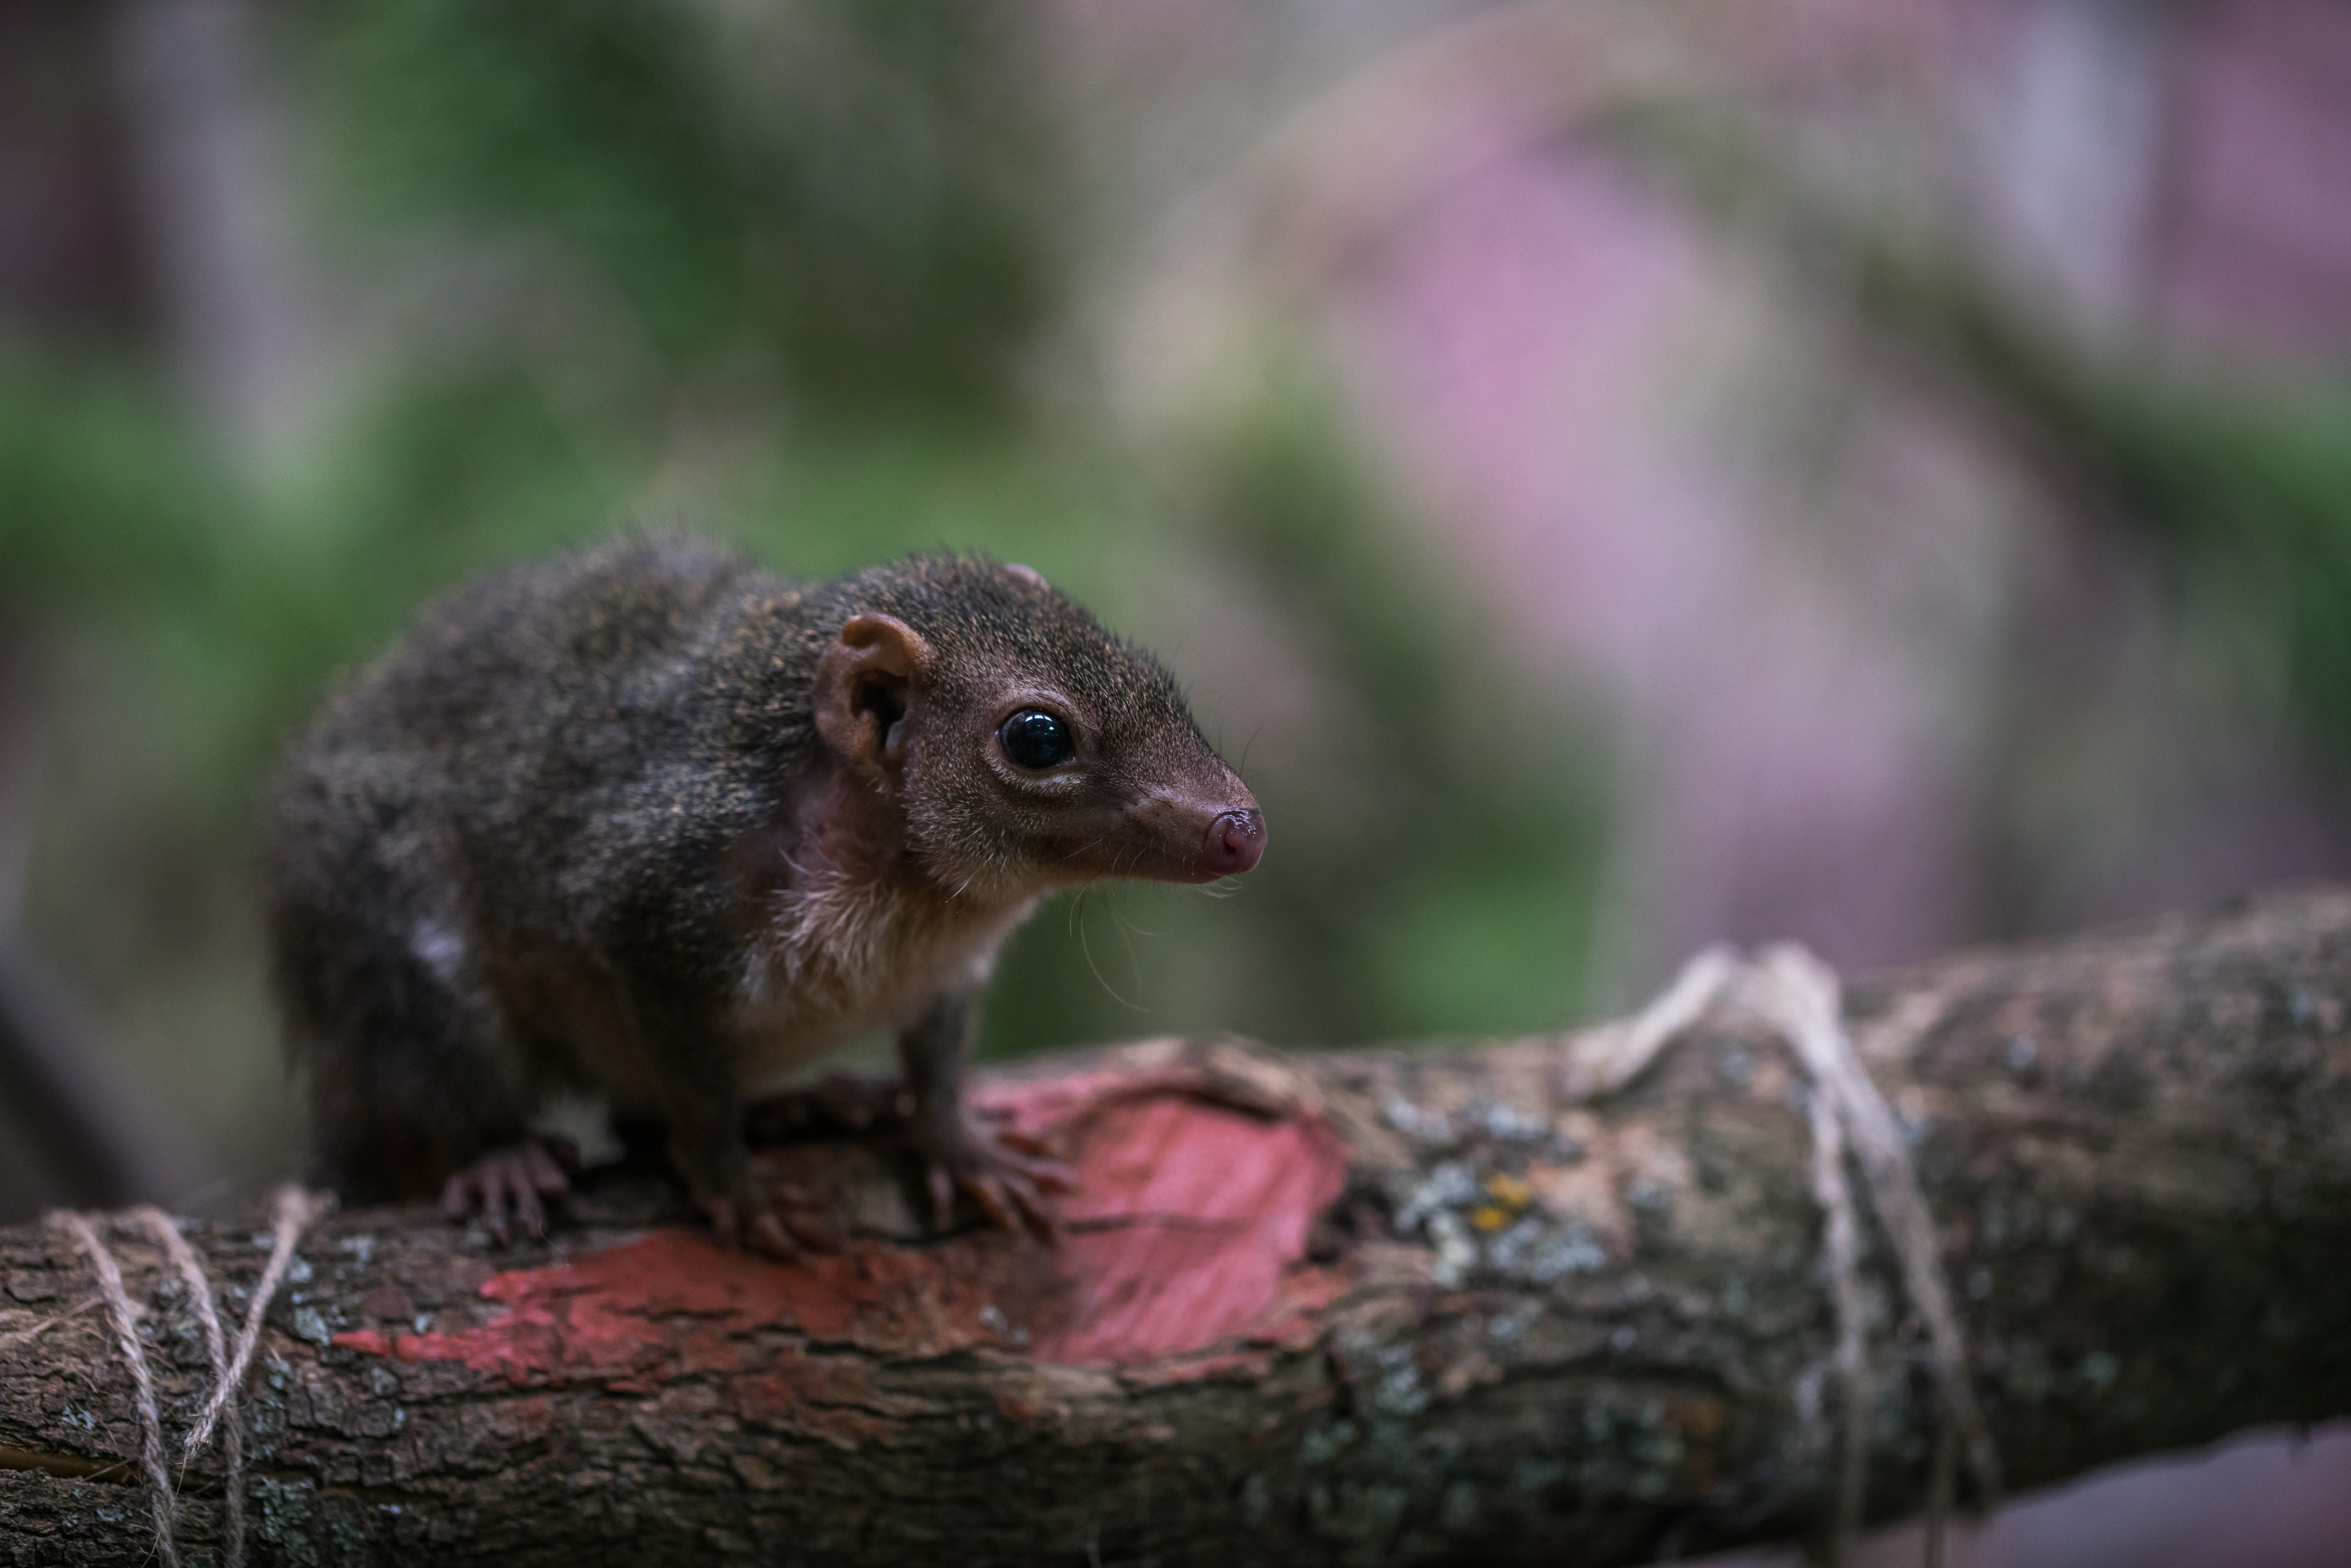
vertebrate, squirrel, wildlife, terrestrial animal, snout, adaptation, organism, ground squirrels, branch, rodent, fawn, whiskers, tail, plant